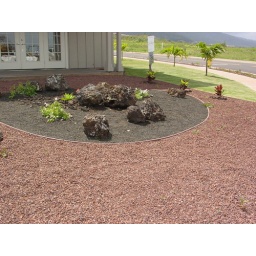
New plants in rock garden